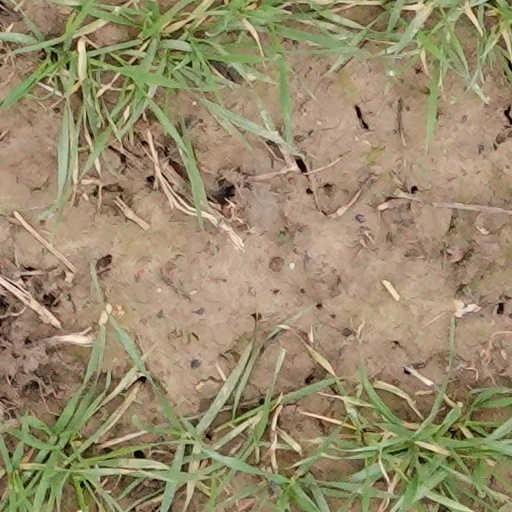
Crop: wheat